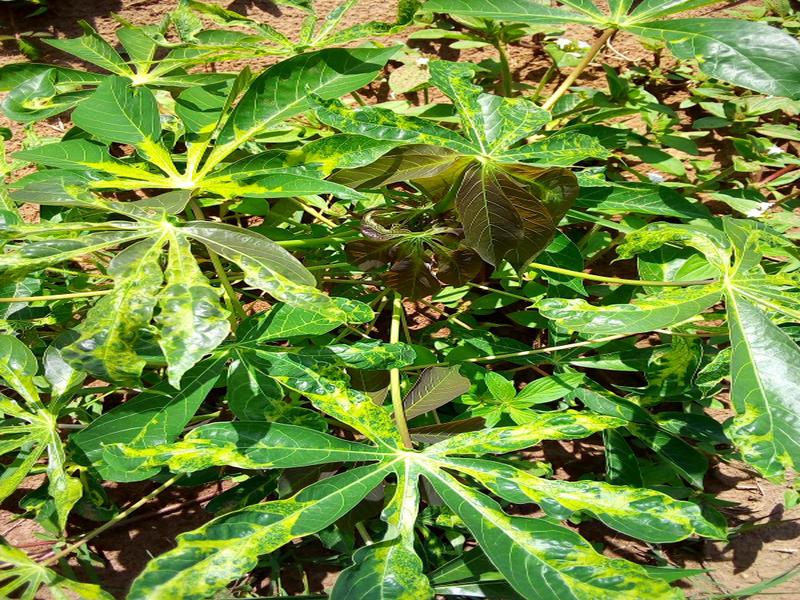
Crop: cassava
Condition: mosaic_disease